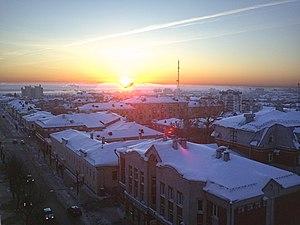
Kirov est une ville de Russie et la capitale administrative de l'oblast de Kirov. Sa population s'élevait à 493 336 habitants en 2015.